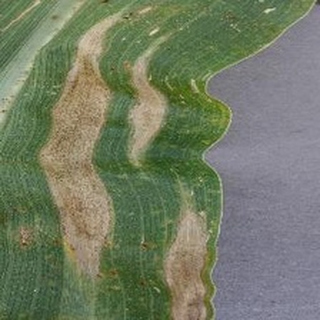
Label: corn_northern_leaf_blight